Jean-Paul Marat

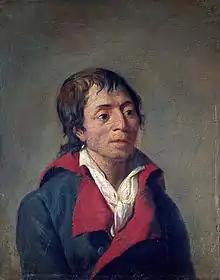
Marat by Jean-François Garneray

In 1788, the Assembly of Notables advised Louis XVI to assemble the Estates-General for the first time in 175 years. According to Marat, in the latter half of 1788 he had been deathly ill. Upon hearing of the King's decision to call together the Estates General, however, he explains that the "news had a powerful effect on me; my illness suddenly broke and my spirits revived". He strongly desired to contribute his ideas to the coming events and subsequently abandoned his career as a scientist and doctor, taking up his pen on behalf of the Third Estate.